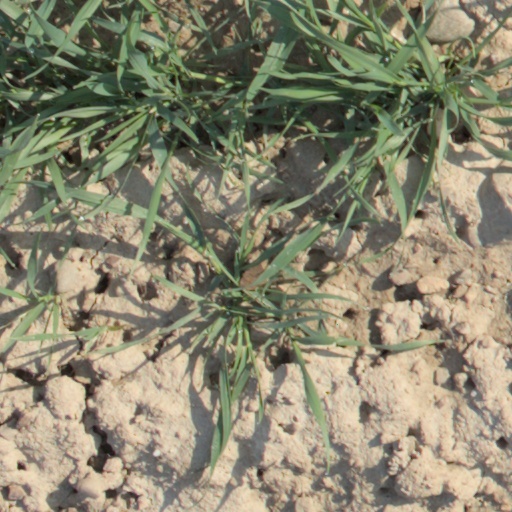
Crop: wheat